Leadenham railway station

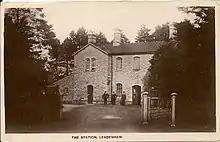
Leadenham Railway Station

Leadenham railway station was a railway station in Leadenham, Lincolnshire. It closed on 1 November 1965.